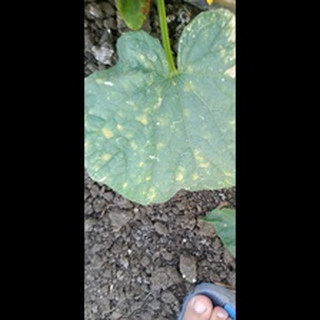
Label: diseased_cucumber